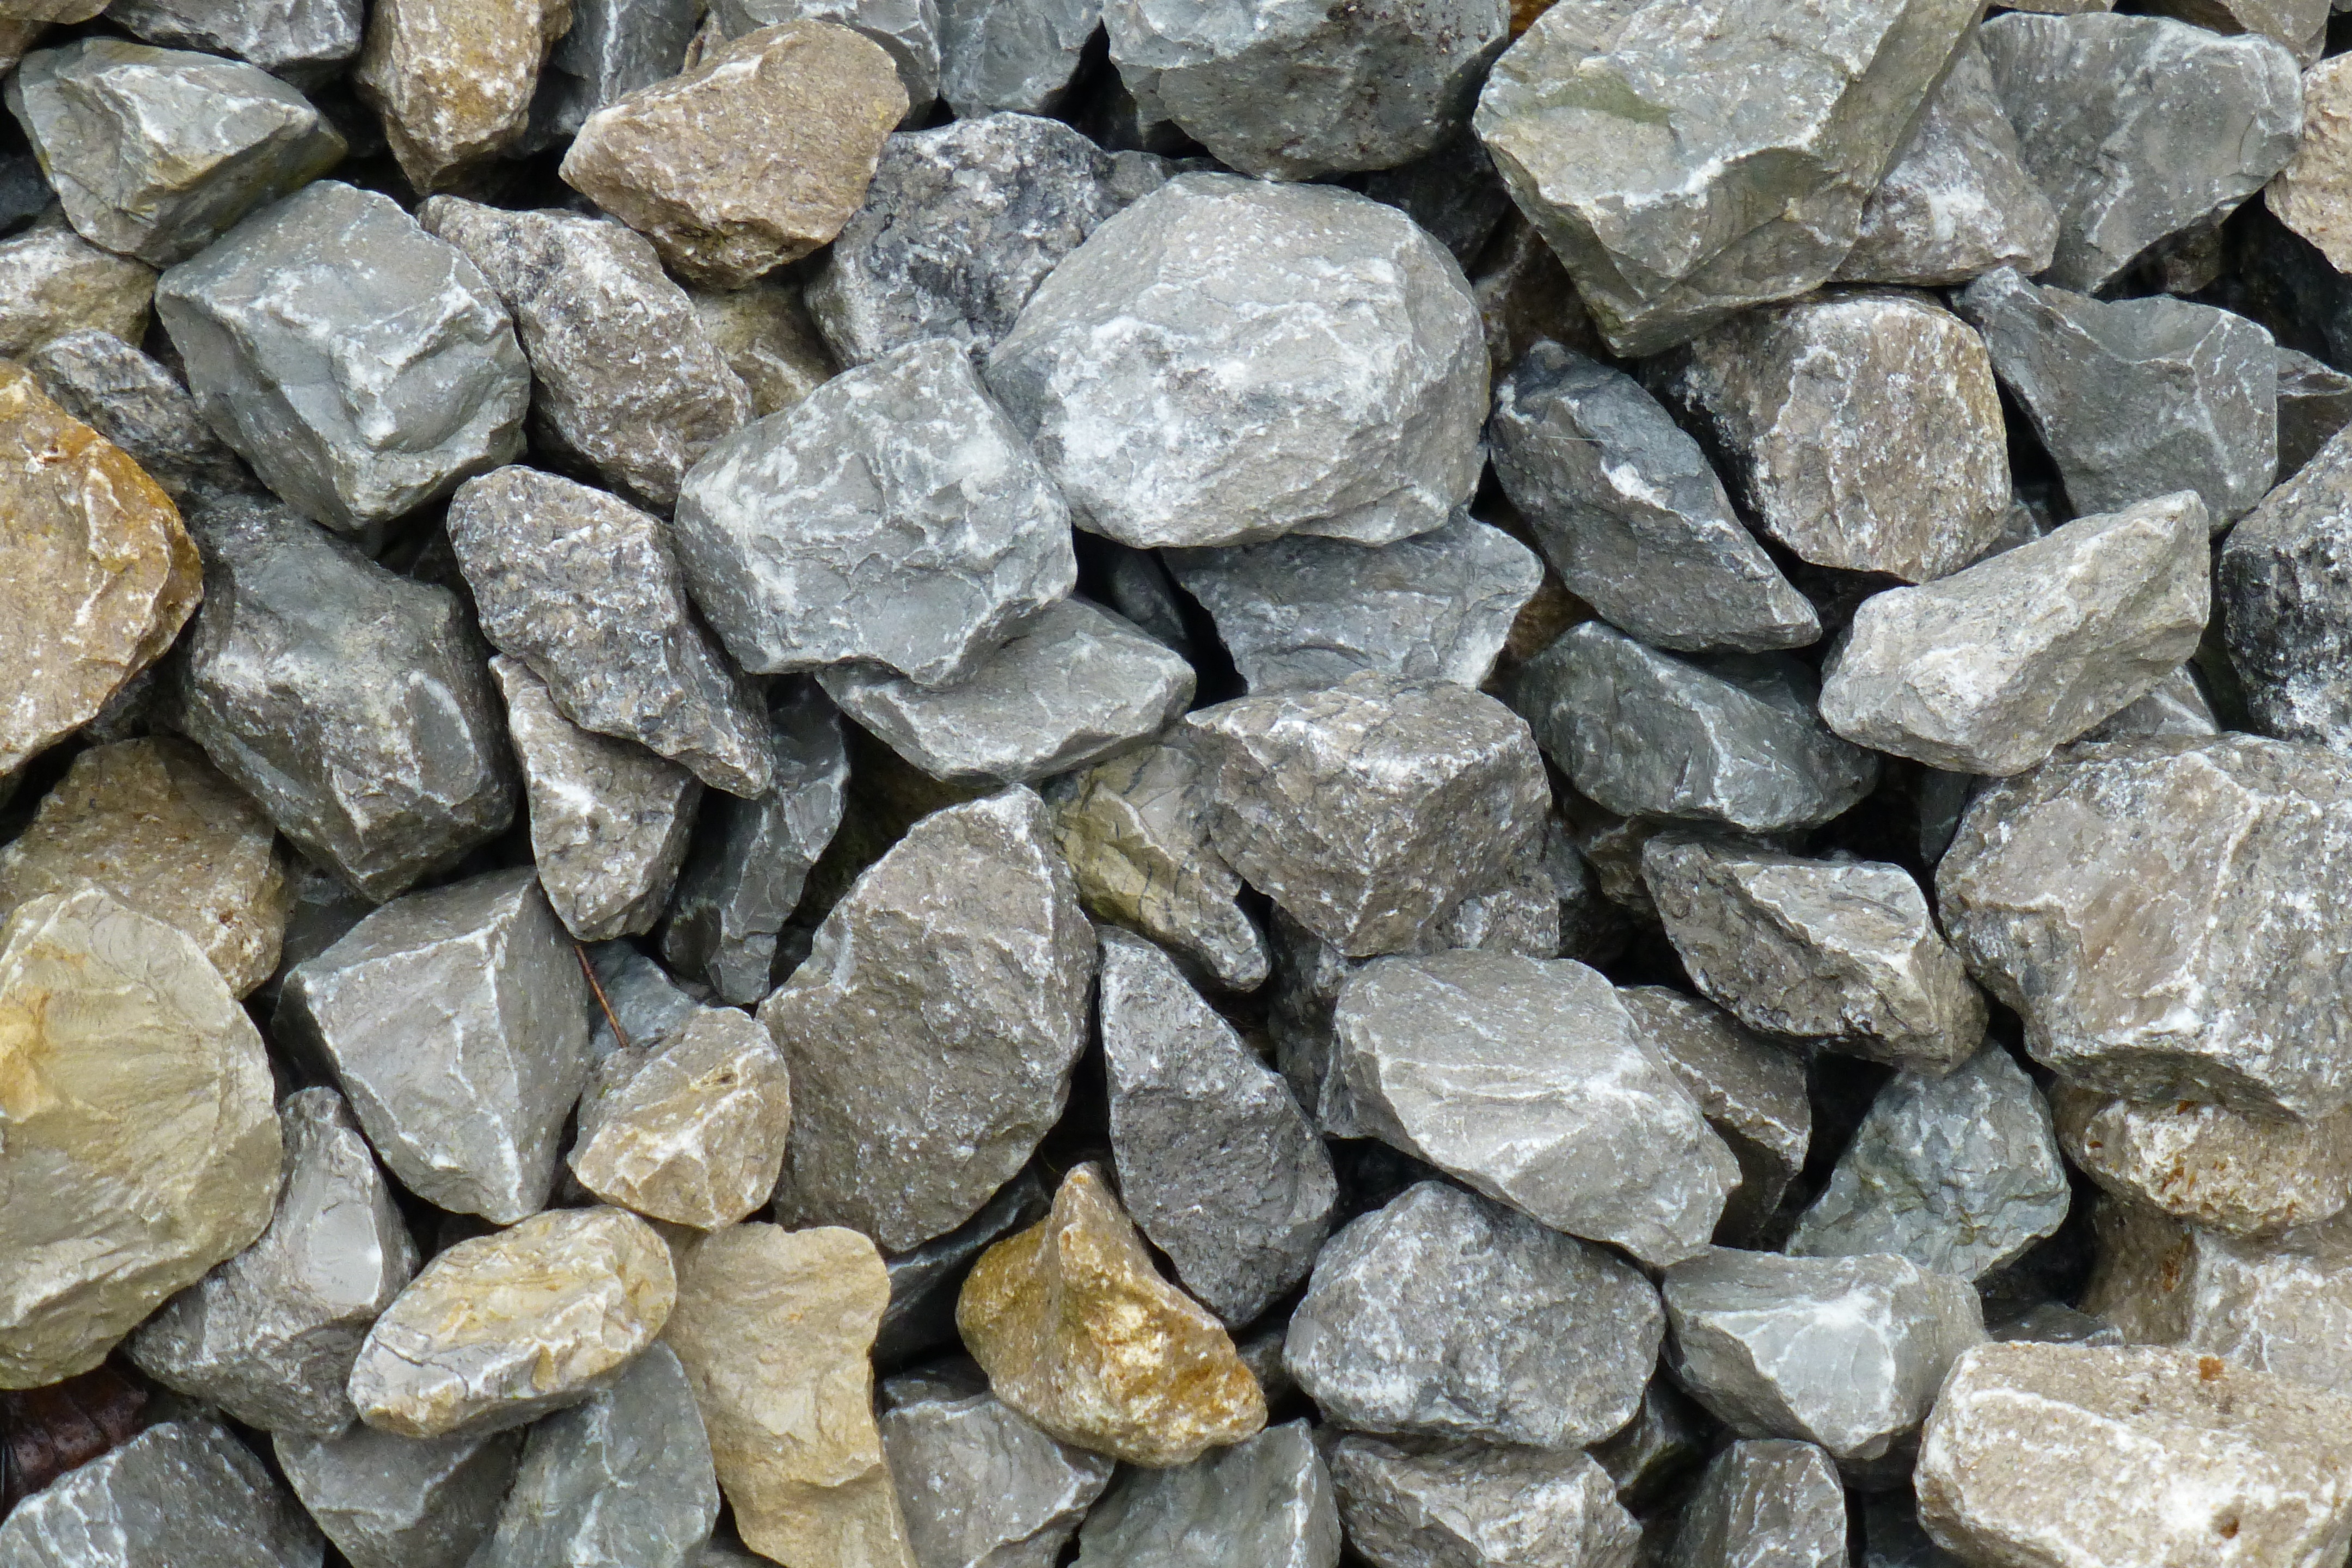
nature, rock, floor, pebble, stone wall, material, grey, stones, rubble, gravel, pebbles, boulder, cairn